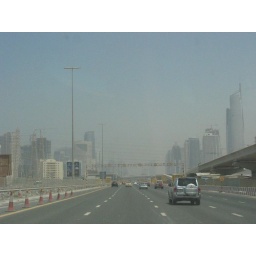
The sky is less blue in person